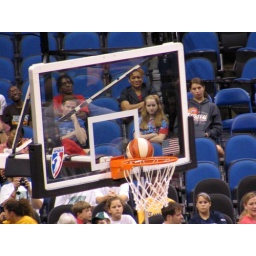
The ball got stuck. It eventually had to be knocked down by the floor mop.